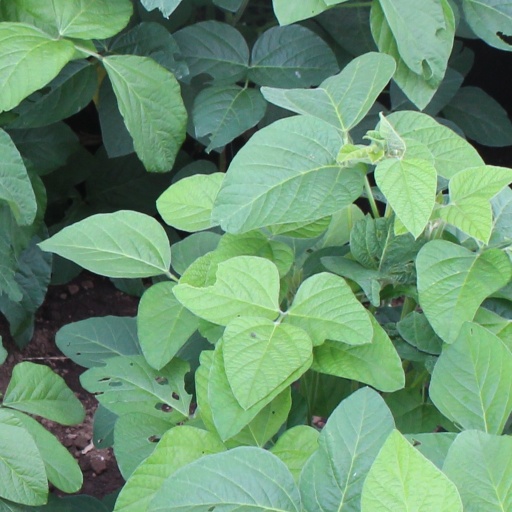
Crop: soybean